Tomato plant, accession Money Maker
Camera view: tilt-top (135 deg); turntable rotation: 30 degrees
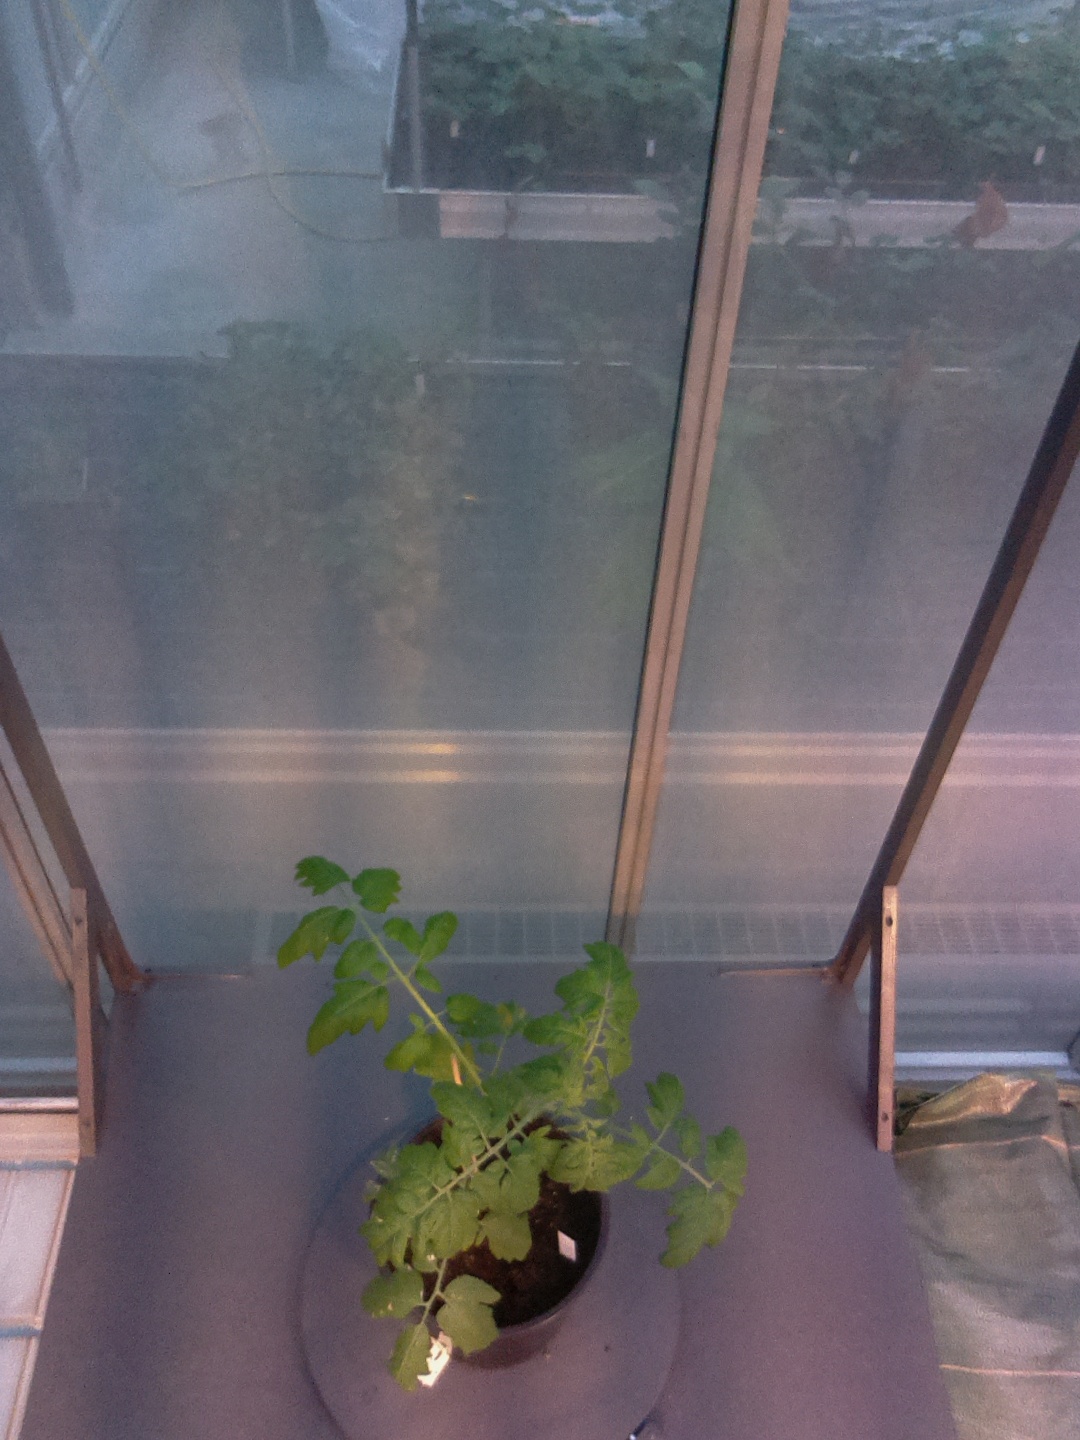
BBCH growth stage 14: 8 of true leaves visible